Valetudo (moon)

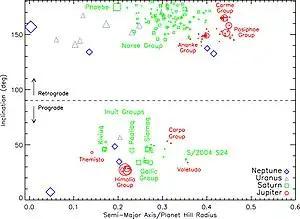
Valetudo (bottom right) in the context of other irregular moons of planets within the Solar System. Jupiter moons are indicated in red and can be clustered into five groups plus the solitary moons Valetudo and Themisto, which suggests that the current Jupiter moons originate from at least seven different outer moons.

Valetudo has a diameter of about and orbits Jupiter at a distance of about . Its orbital inclination is 34 degrees, and its orbital eccentricity is 0.222. It has a prograde orbit which takes almost a year and a half to complete, but it crosses paths with several other moons that have retrograde orbits and may in the future collide with them.